Judy Garland

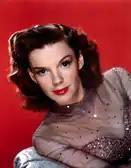
Garland in 1945

Judy Garland (born Frances Ethel Gumm; June 10, 1922June 22, 1969) was an American actress and singer. Possessing a strong contralto voice, she was celebrated for her emotional depth and versatility across film, stage, and concert performance. Garland achieved international recognition for her portrayal of Dorothy Gale in "The Wizard of Oz" (1939). Her recording of "Over the Rainbow" became an enduring song in American popular music. Over a career spanning more than forty-five years, she recorded eleven studio albums, and several of her recordings were later inducted into the Grammy Hall of Fame.